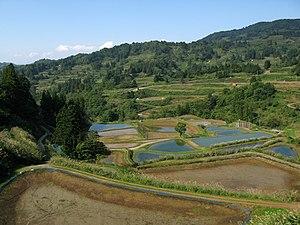
Les 100 paysages de l'ère Heisei sont une sélection de paysages du Japon effectuée par le journal japonais Yomiuri shinbun en 2009.